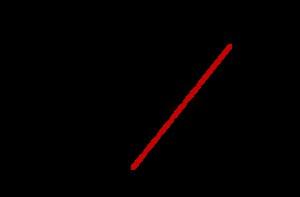
Le saxophone alto est un instrument de musique à vent de la famille des saxophones et des bois. Sa tonalité est en mi.
Le saxophone ténor est membre du registre medium de la famille des saxophones. Cet instrument est en si, mais peut aussi exister en ut. Dans ce cas, l'instrument s'appelle le saxophone C-mélody. C'est l'instrument qui est considéré comme l'emblème typique du jazz.